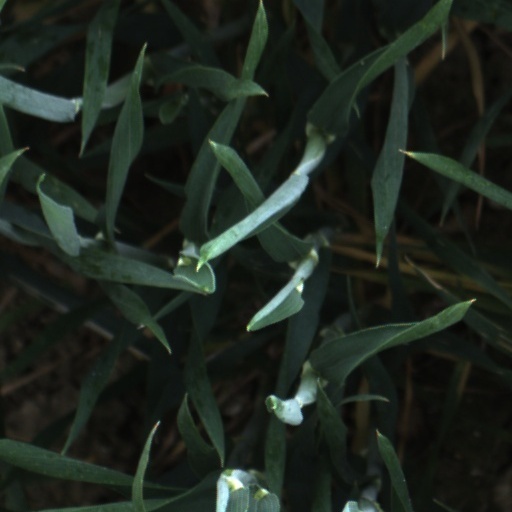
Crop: wheat